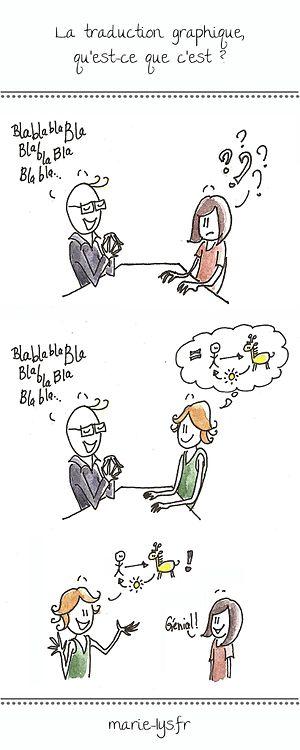
La traduction graphique selon Marie-Lys, traductrice graphique
La traduction graphique est une branche de l'illustration consistant à traduire en image une idée, une histoire ou un concept.